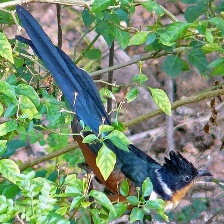
Species: CHESTNUT WINGED CUCKOO
Scientific name:  CLAMATOR COROMANDUS